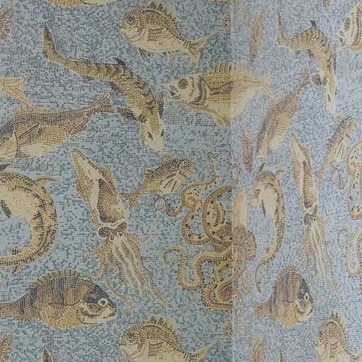
Material: wallpaper